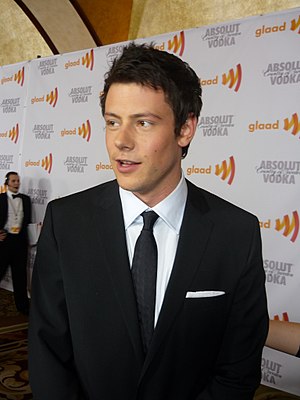
Priser og nomineringer modtaget af Glee / Teen Choice Awards
Cory Monteith vandt i 2011 2011 Choice TV: Actor Comedy award.
"Glee er en amerikansk musical komedie-drama tv-serie, der er blevet sendt på FOX siden d. 19. maj 2009. Serien er blevet nomineret til en række forskellige priser, herunder 32 Emmy Awards, elleve Satellit Awards, ni Golden Globe Awards, 25 Teen Choice Awards, tre Writers Guild of America Awards, og tre Directors Guild of America Awards. Blandt sejrene til serien er en Satellite Award for ""Best Television Series – Musical or Comedy"", en Screen Actors Guild Award for ""Outstanding Performance by an Ensemble in a Comedy Series "", og en People's Choice Award for ""Favorite New TV Comedy"".